M2 Browning

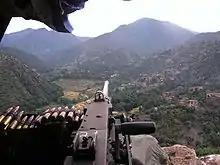
An M2 overlooking the Korengal Valley at Firebase Phoenix, Afghanistan, in 2007

The M2HB was not widely used in the Pacific campaign for several reasons, including the weight of the gun, the nature of infantry jungle combat, and because road intersections were usually easily outflanked. However, it was used by fast-moving motorized forces in the Philippines to destroy Japanese blocking units on the advance to Manila. The quad mount .50 was also used to destroy Japanese emplacements.